Province of Asti

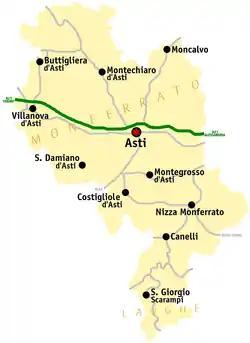
Map of the province of Asti

The province of Asti (Piedmontese: "provincia d'Ast") is a province in the Piedmont region of Italy. Its capital is the city of Asti. To the northwest it borders on the Metropolitan City of Turin; to the southwest it borders on the province of Cuneo. To the east it borders on the province of Alessandria, while in the south it shares a very short border with the Ligurian province of Savona. It has an area of , and, , a total population of 215,871.